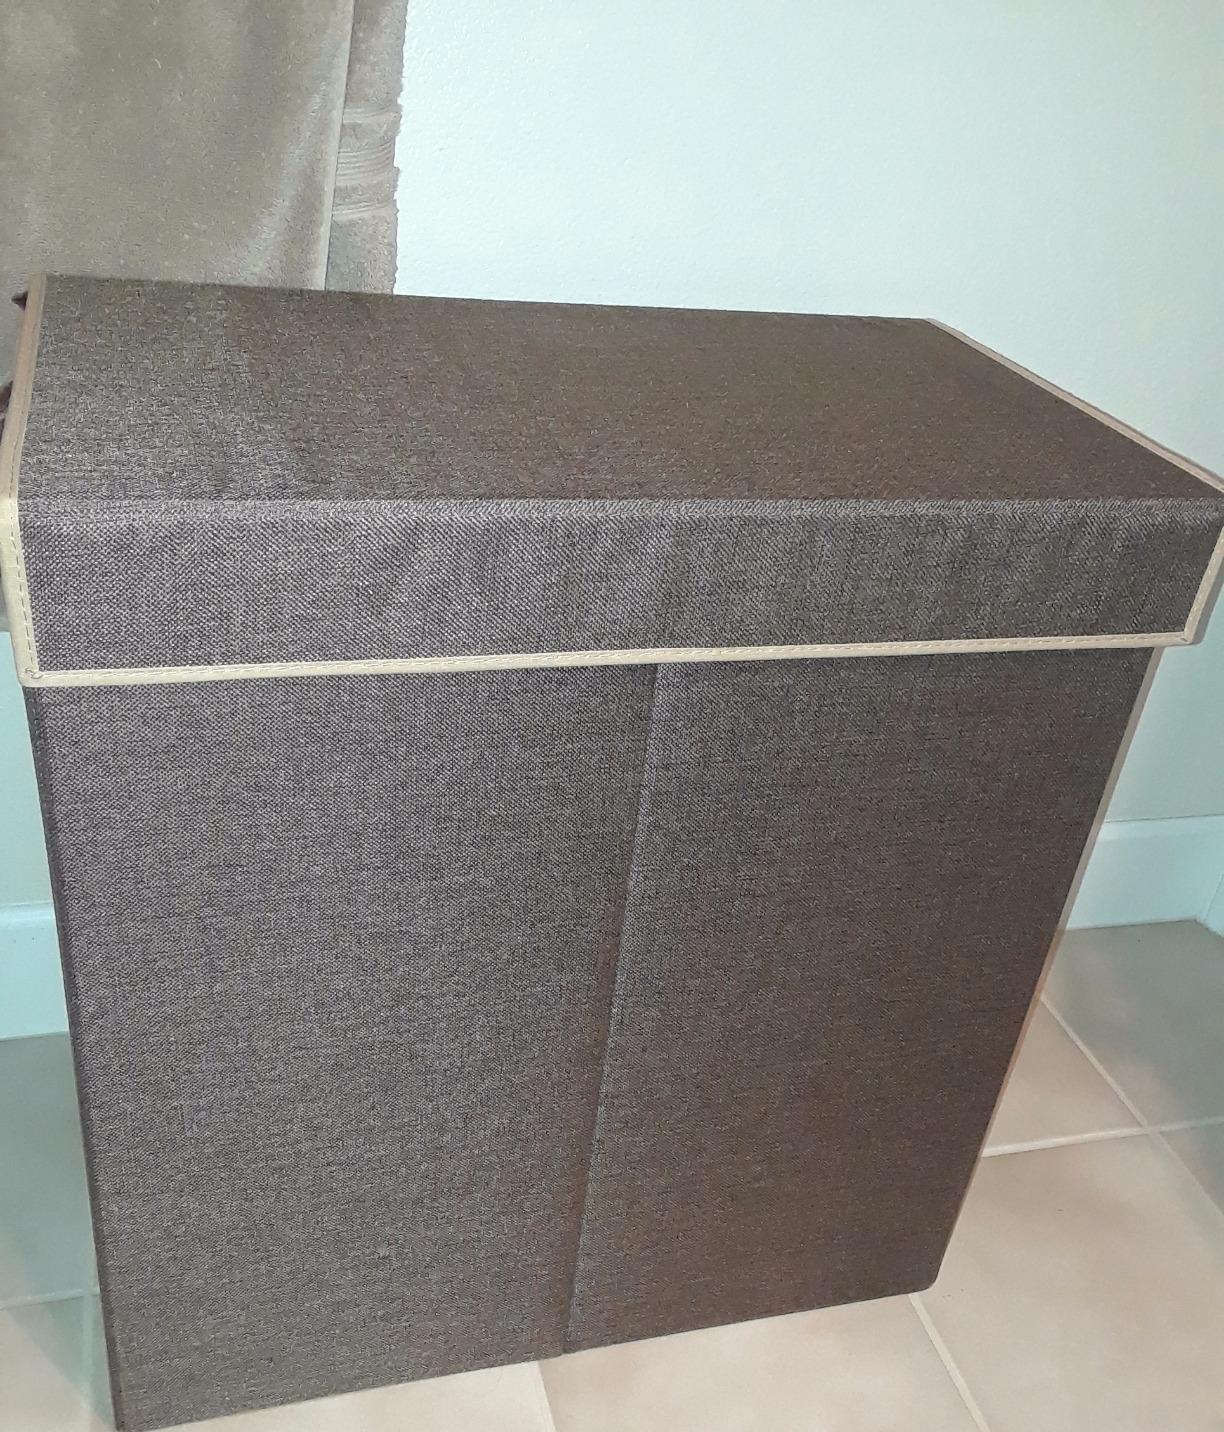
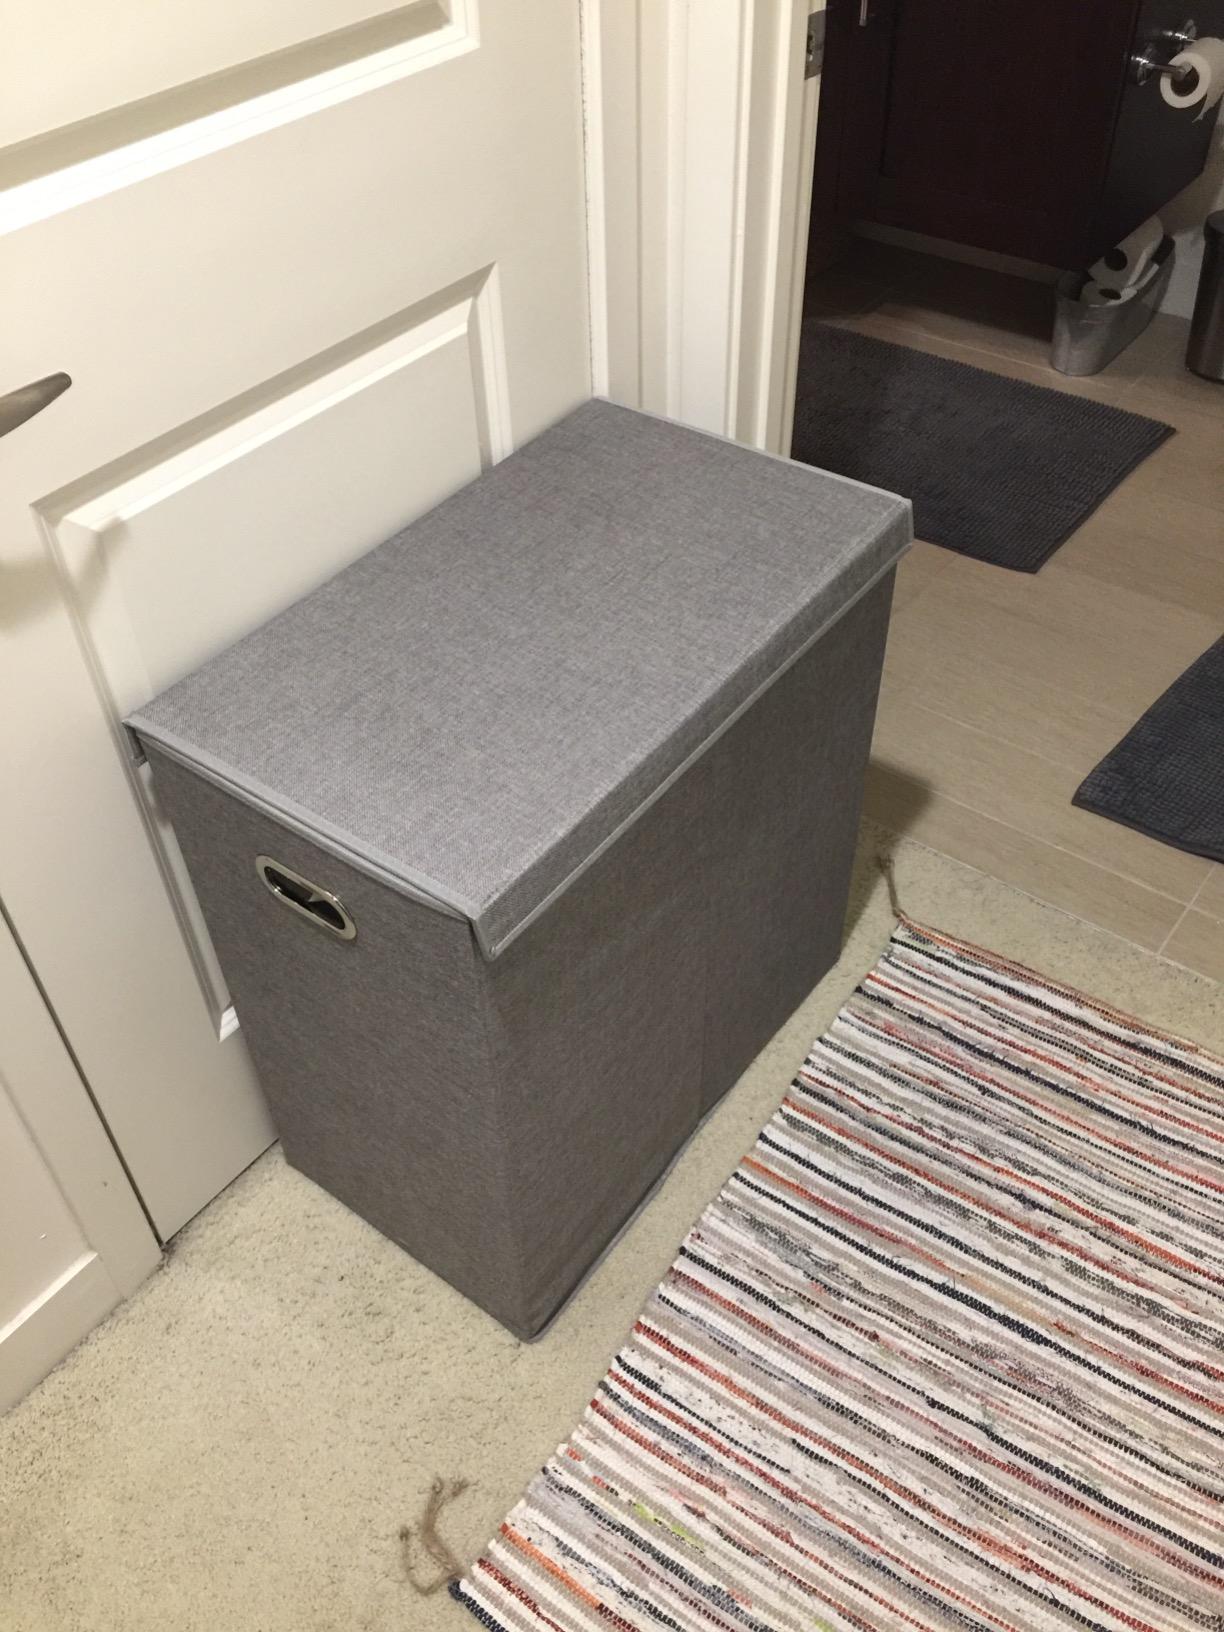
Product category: items_hamper
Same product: no